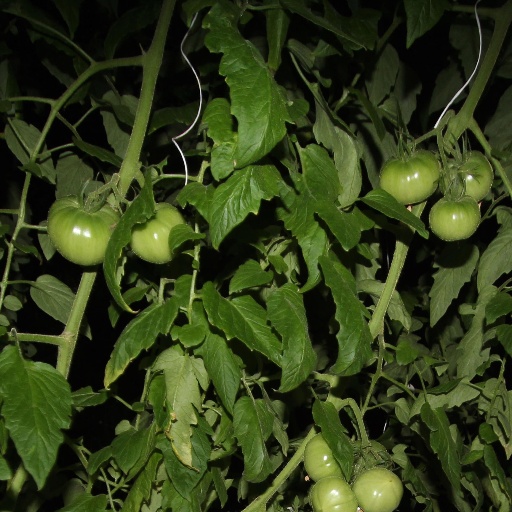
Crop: tomato